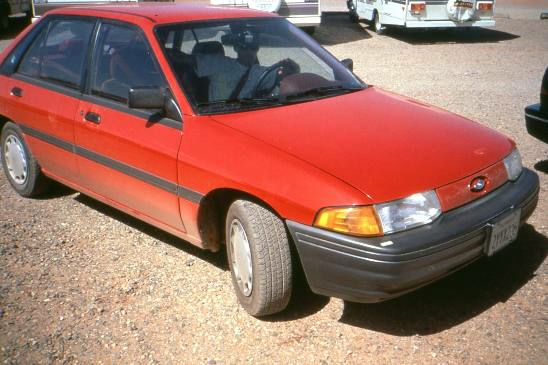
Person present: No